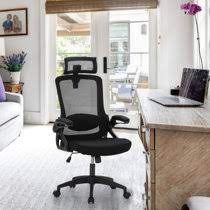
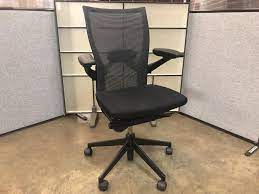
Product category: items_chair
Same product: no